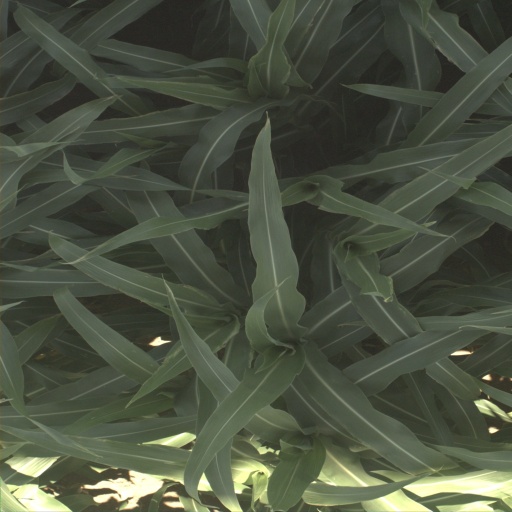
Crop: sorghum